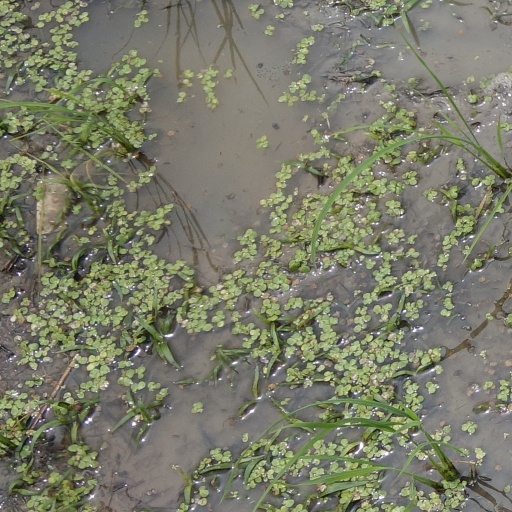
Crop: rice